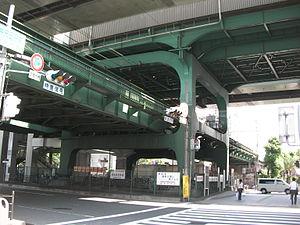
La gare de Bentenchō est une gare ferroviaire de la ville d'Osaka au Japon. Elle est située dans l'arrondissement de Minato. La gare est gérée par la JR West et le métro d'Osaka.